City of Ekurhuleni Metropolitan Municipality

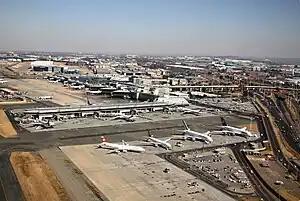
Ekurhuleni aerotropolis

Several airline companies are headquartered in the Kempton Park area of Ekurhuleni.